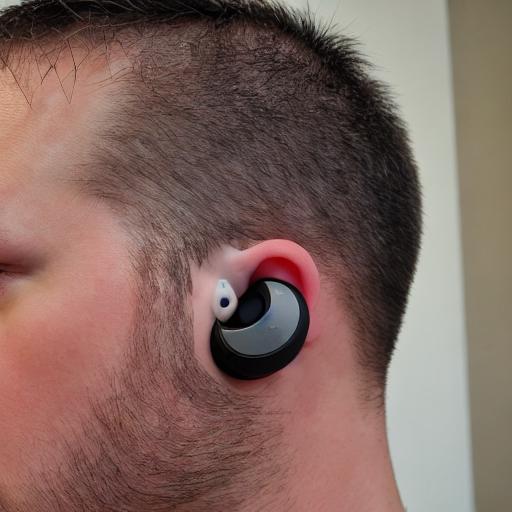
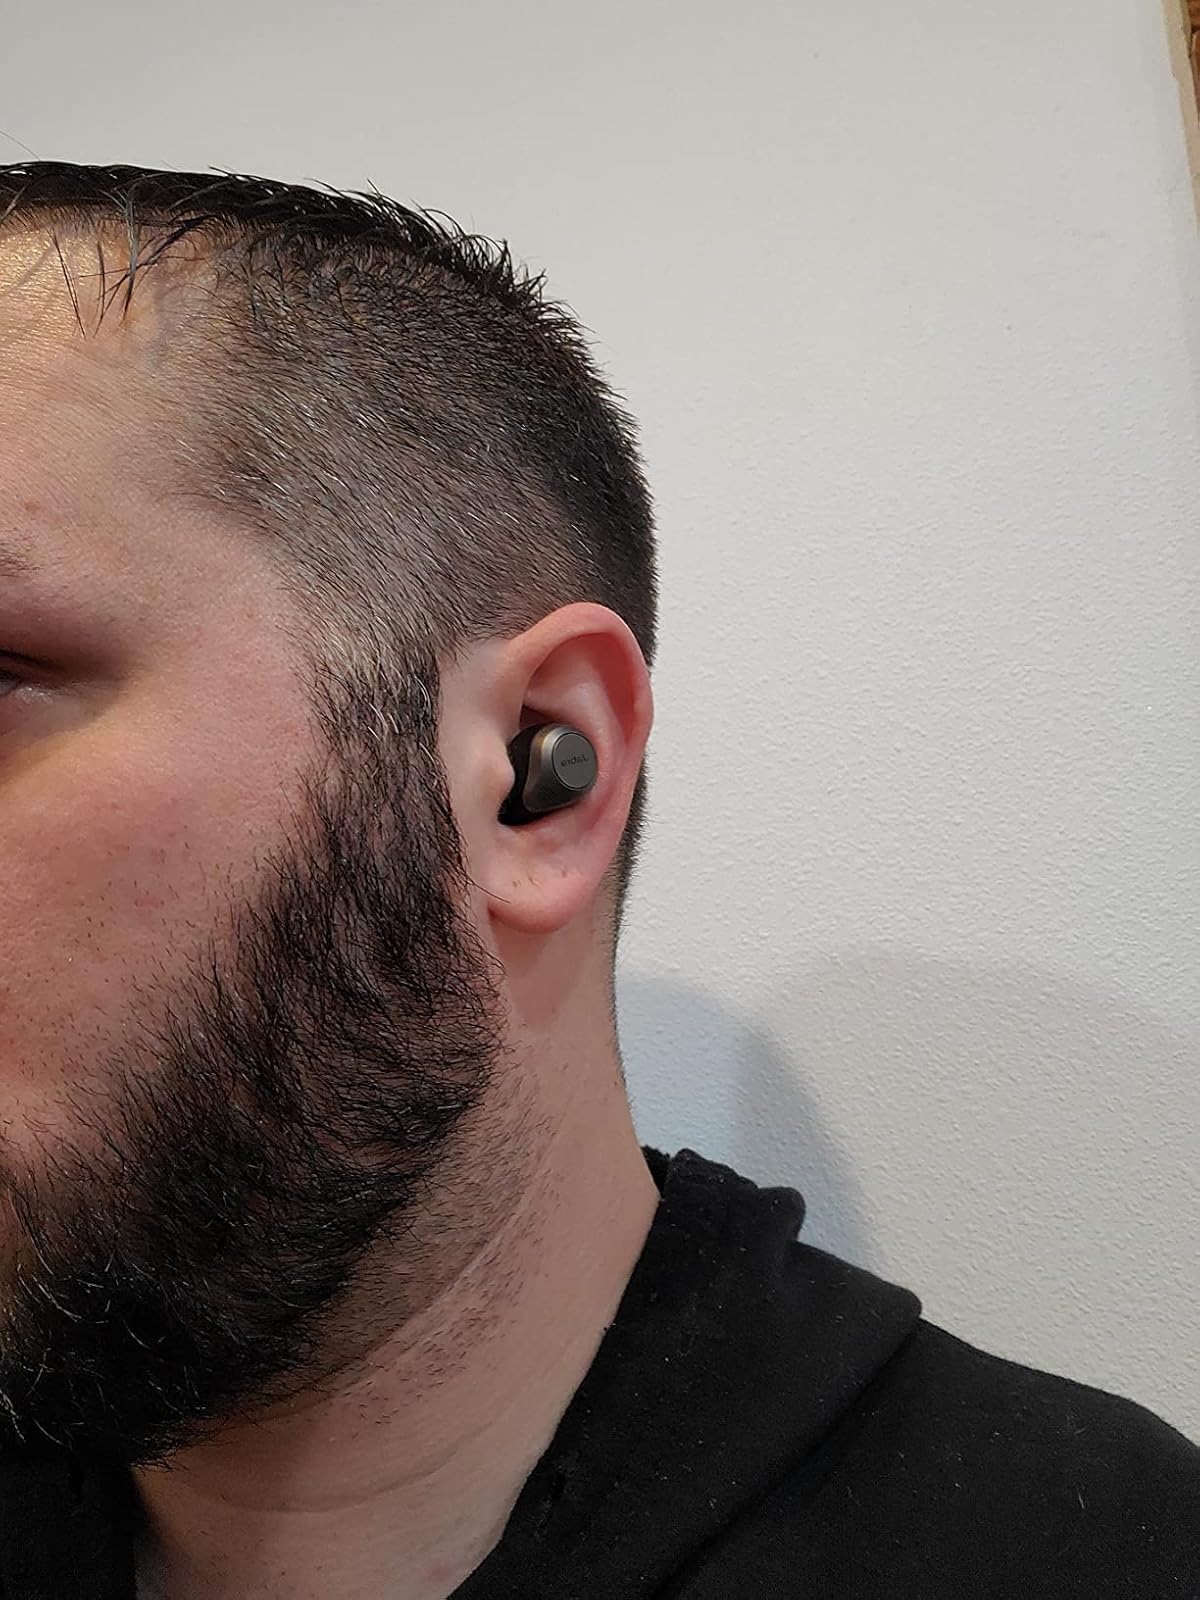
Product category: earbuds
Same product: no